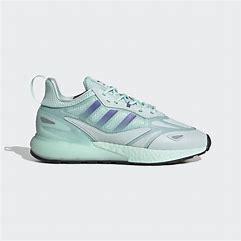
Brand: Adidas
Model: ZX 2K Boost 2